Meyssac

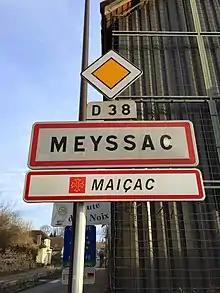
French-Occitan entrance sign of the town of Meyssac

The name Meyssac comes probably from the name of a Gallo-Roman landowner. Marcel Villoutreix (Les noms de lieux du Limousin, T. A. L., 2002, p. 46) gives Maniciaco in 941 from the attested name Mancius; and Mensac, Maensac around 1315.